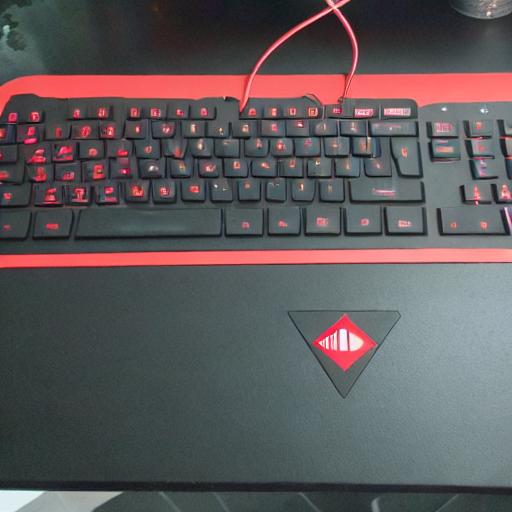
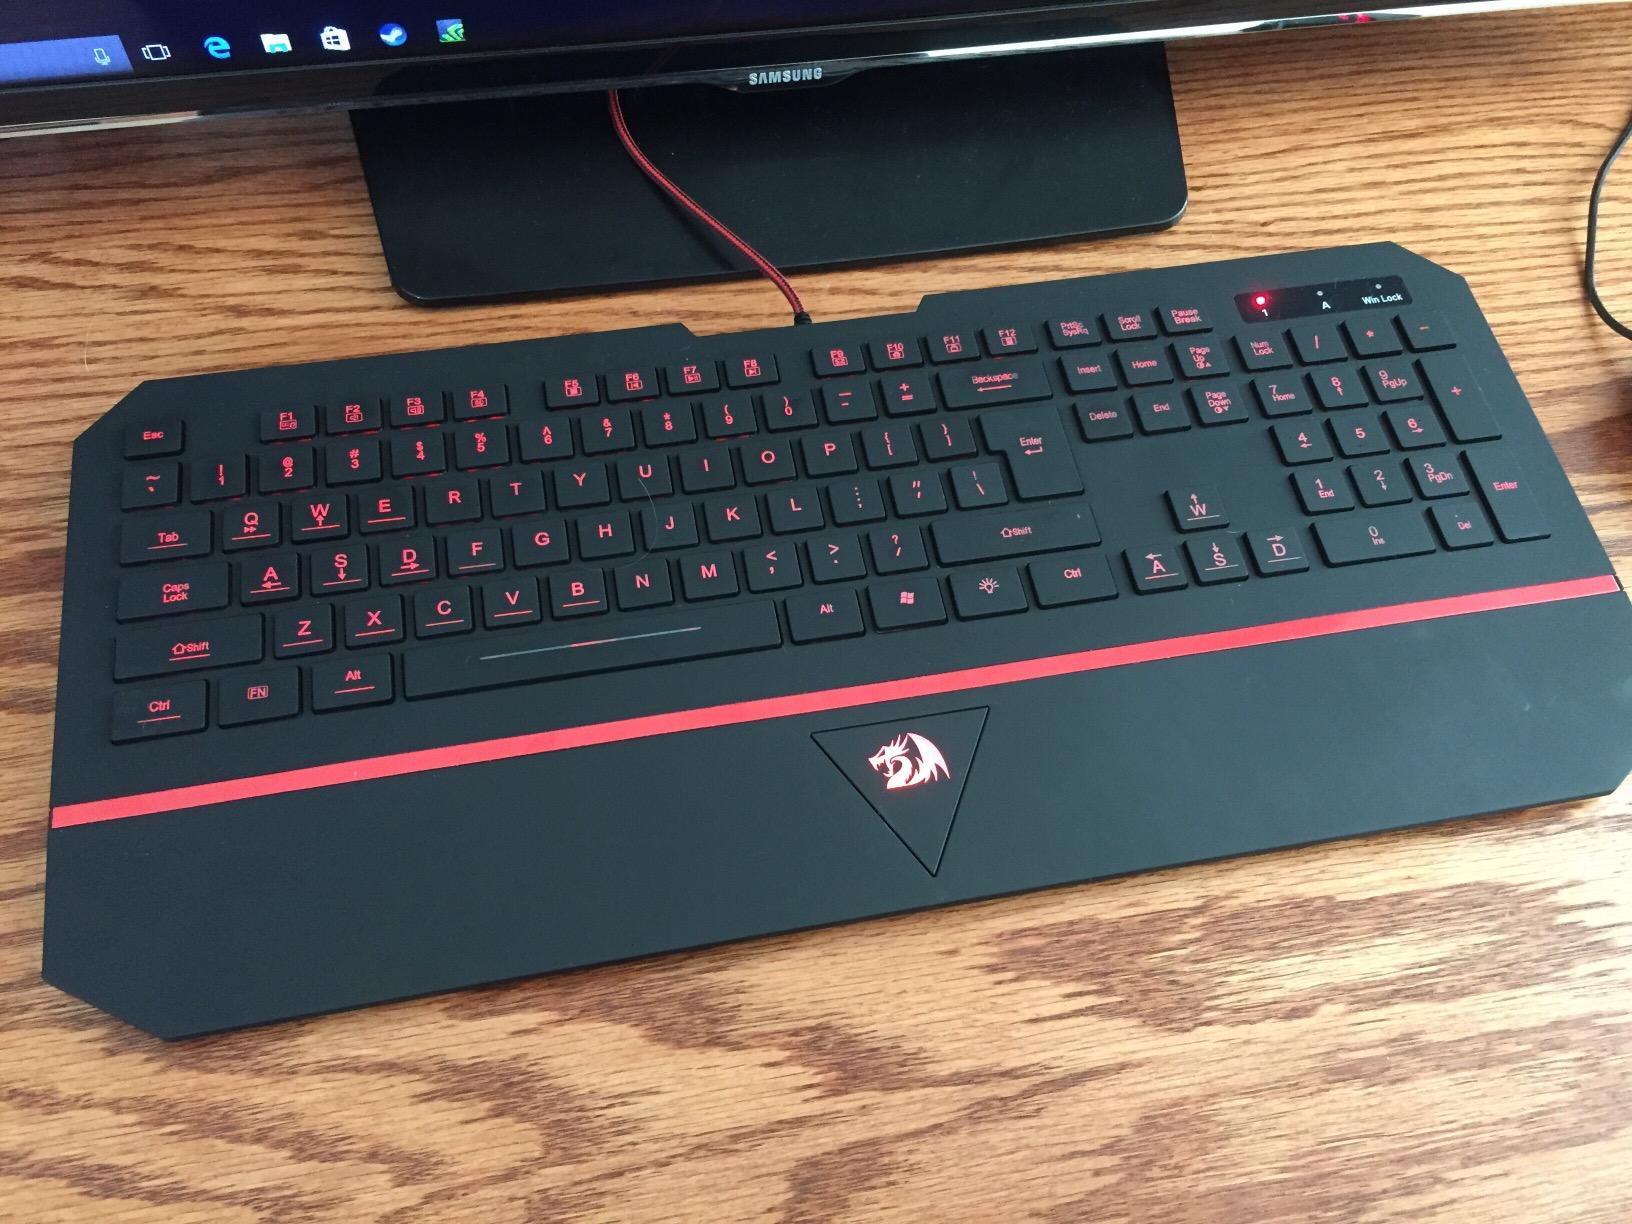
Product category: keyboard
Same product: no